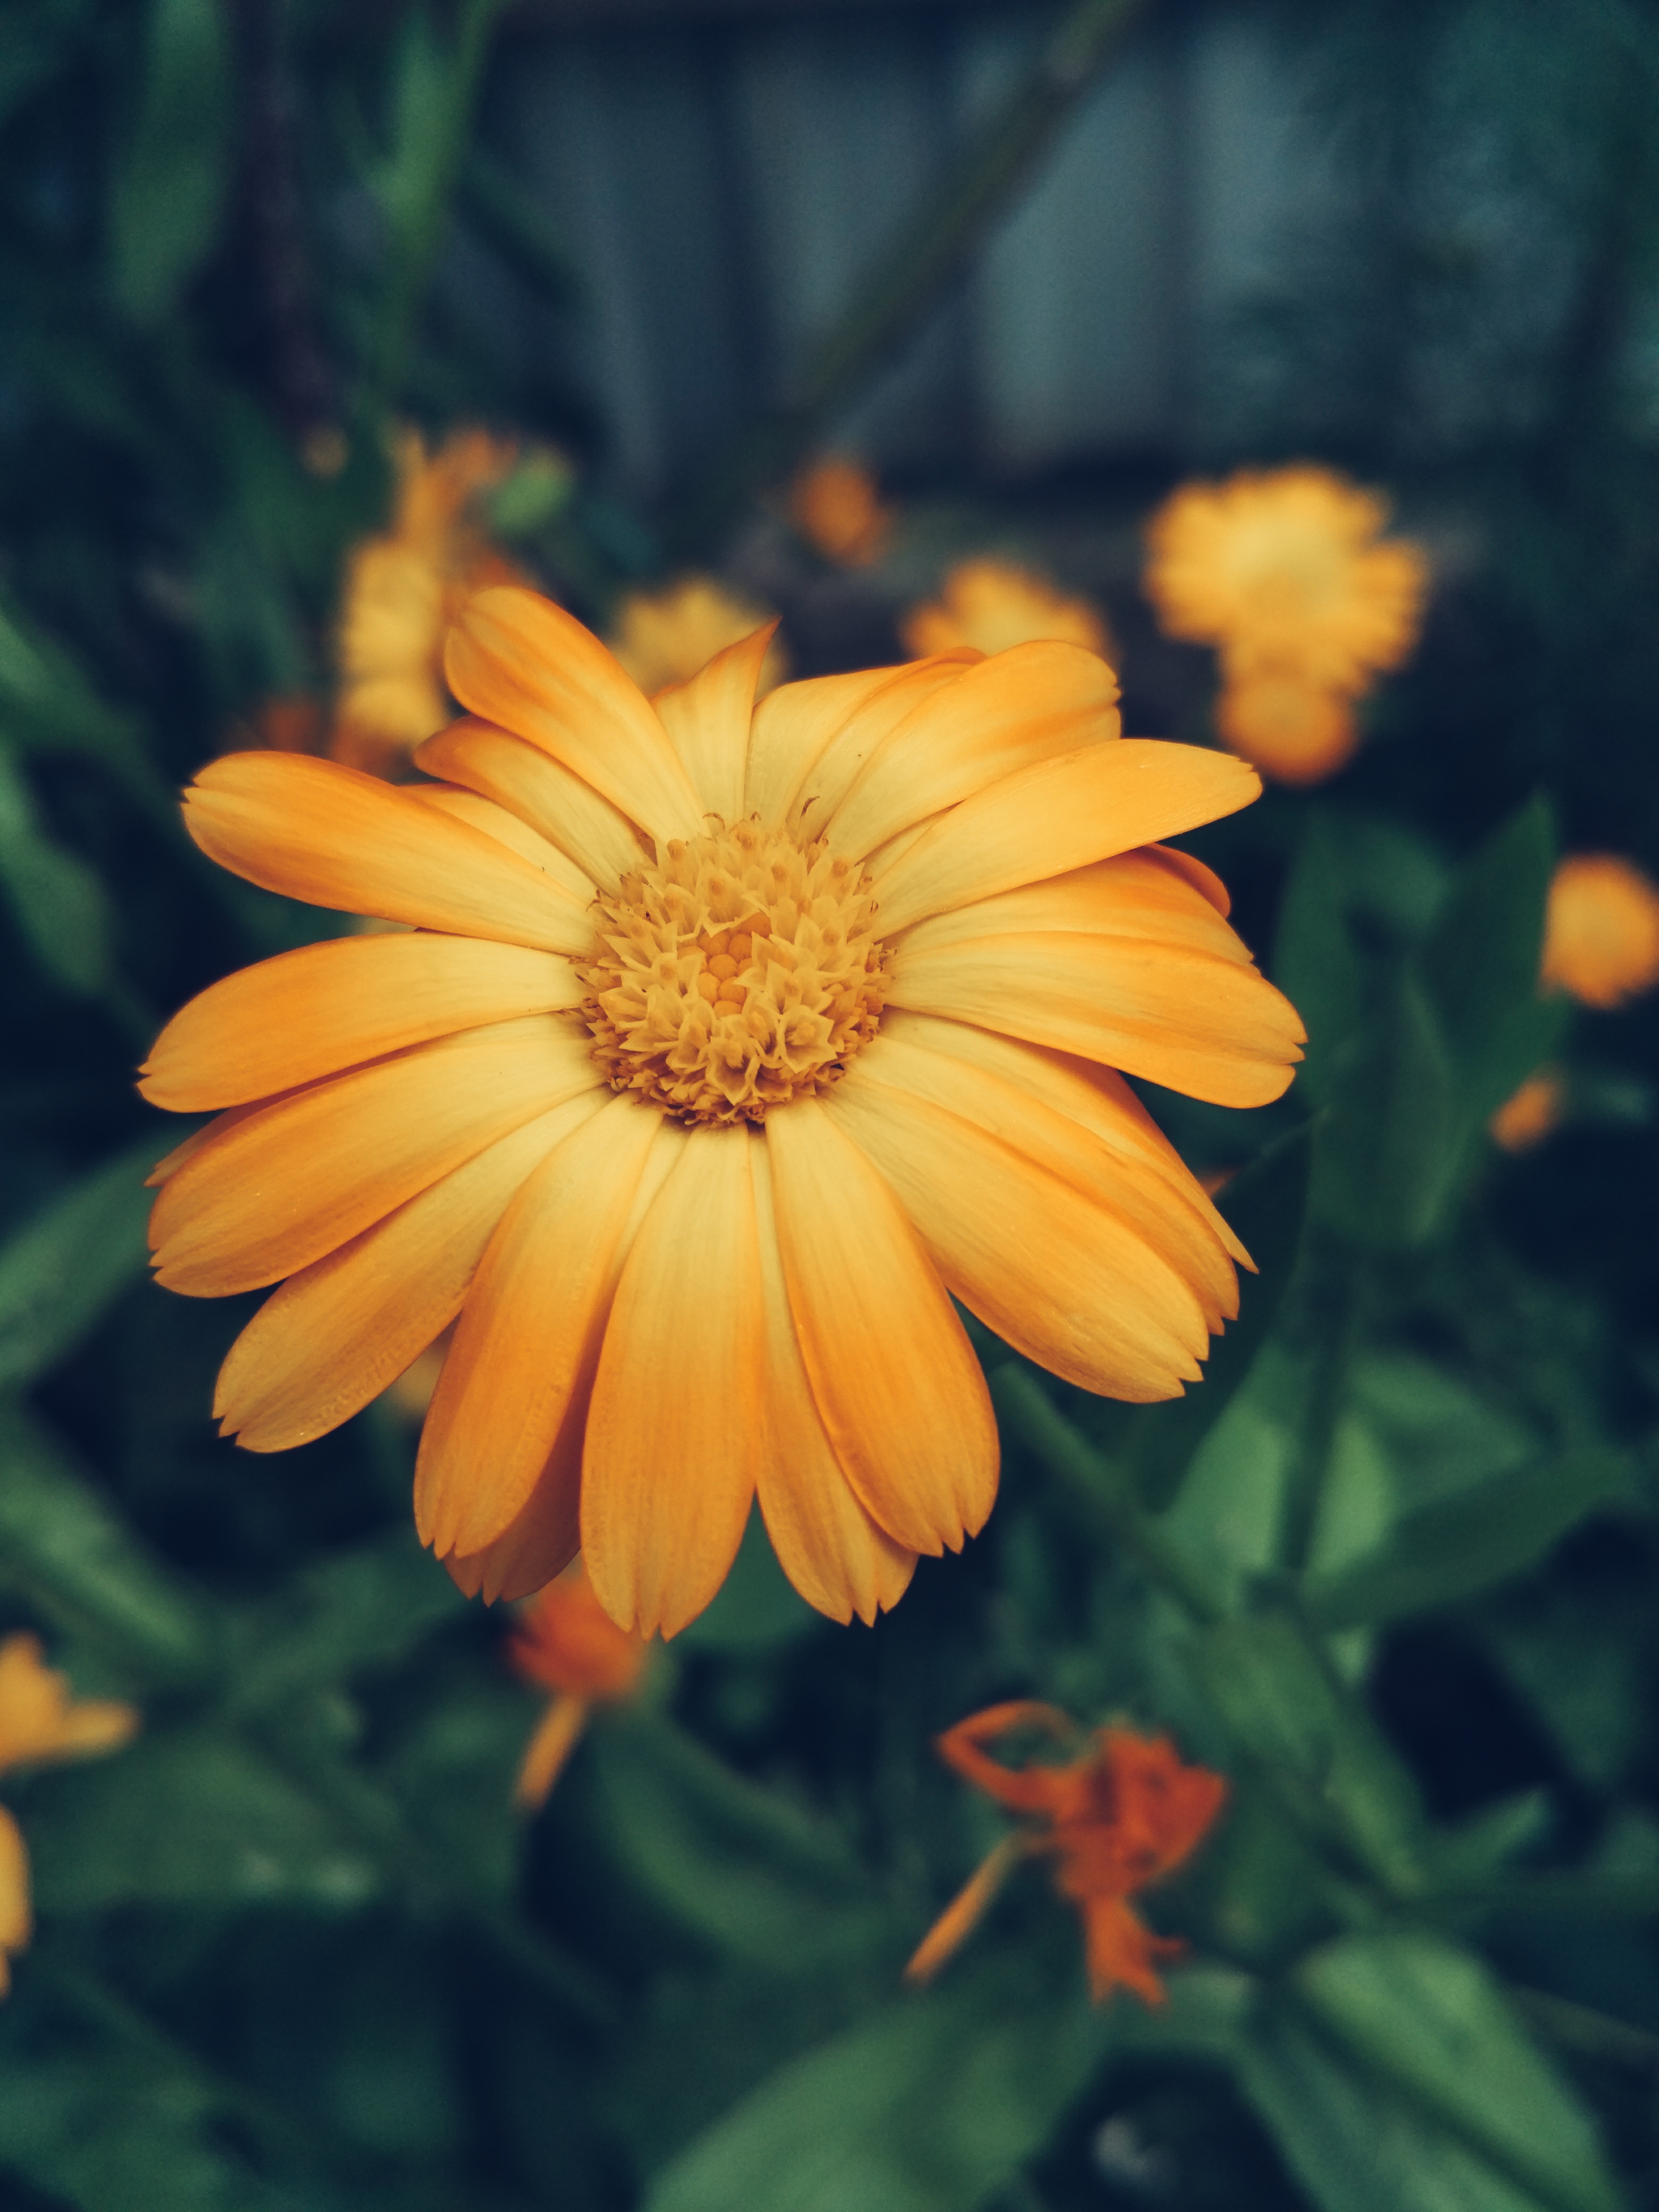
flower, nature, flora, yellow, plant, macro photography, botany, close up, petal, leaf, land plant, daisy, daisy family, sunlight, wildflower, flowering plant, plant stem, autumn